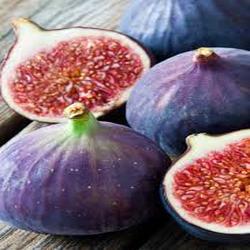
Label: Fig